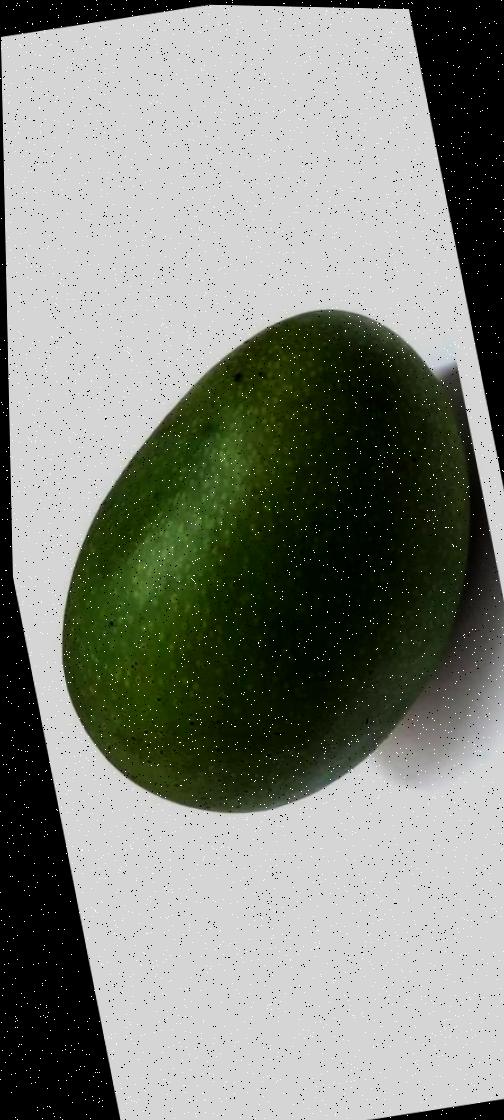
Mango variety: Ashshina Zhinuk